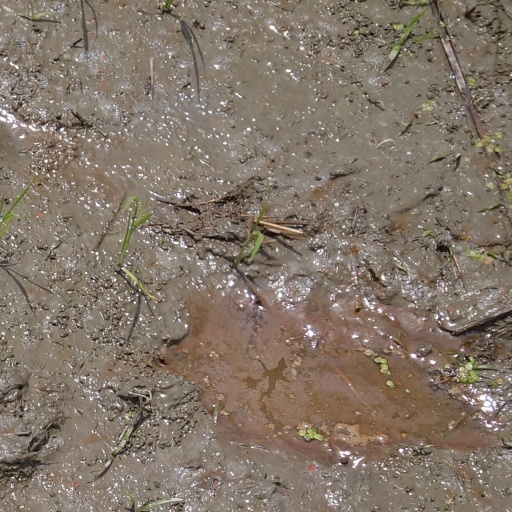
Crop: rice